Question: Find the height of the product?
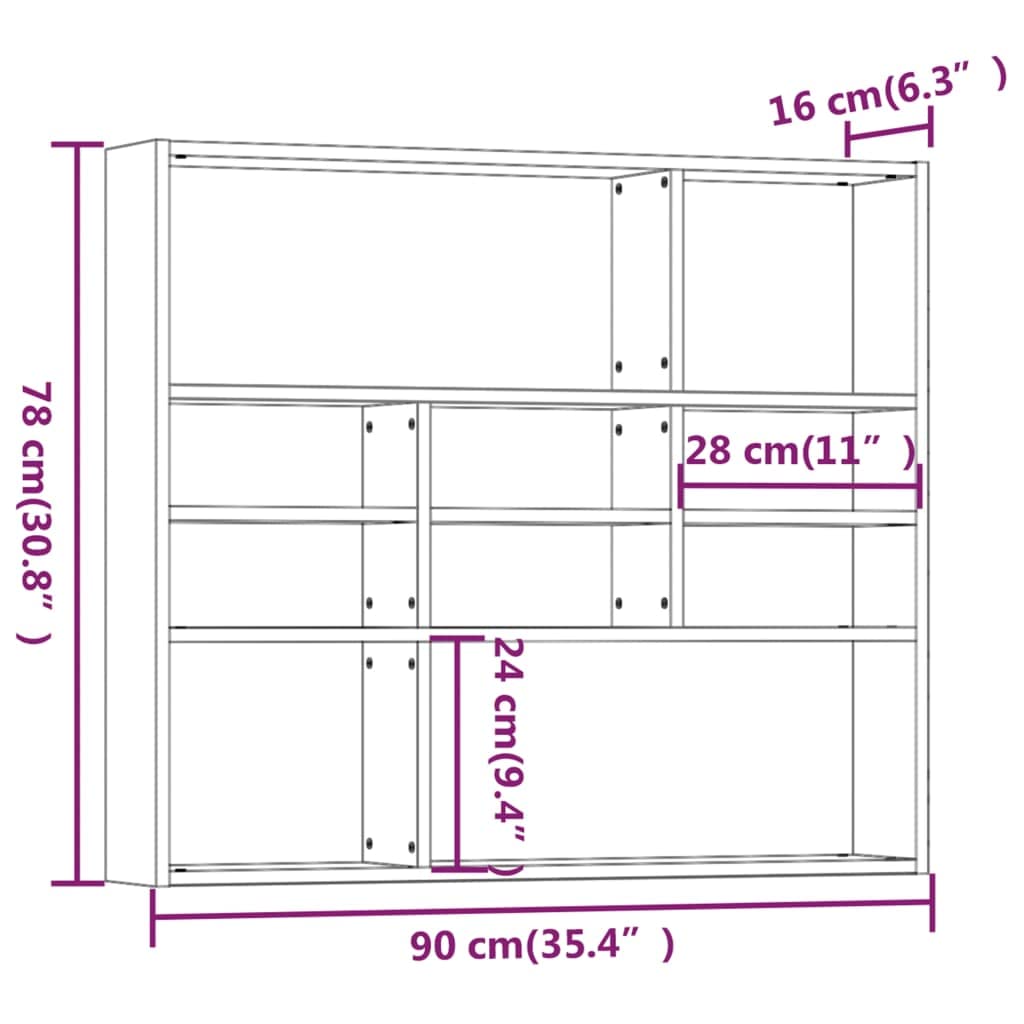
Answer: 30.8 inch